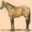
Label: horse